Daughters of Jacob Bridge

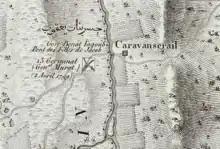
Jisr Benat Yacob marked on the Jacotin 1799 map

In the late Mamluk period, Sefad became a principal town and Baibars' postal road from Cairo to Damascus was extended with a branch that went through the north of Palestine. To accomplish this, the bridge was built over the Crusaders' Vadum Jacob (Jacob's ford). The bridge had the Mamluk characteristic dual-slope pathway like the Yibna Bridge. Al-Dimashqi (1256–1327) noted that "the Jordan traverses the district of "Al Khaitah" and comes to the "Jisr Ya'kub" ("lit." "Jacob's Bridge"), under "Kasr Ya'kub" ("lit." "Jacob's Castle"), and reaching the Sea of Tiberias, falls into it."